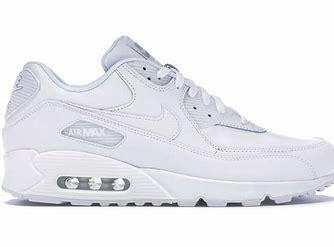
Brand: Nike
Model: Air Max 90 Leather